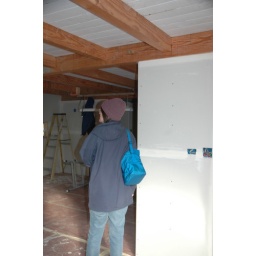
A curious onlooker checking out the kitchen while standing in the entry. That wall will have the sideboard behind it.